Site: brandenburg
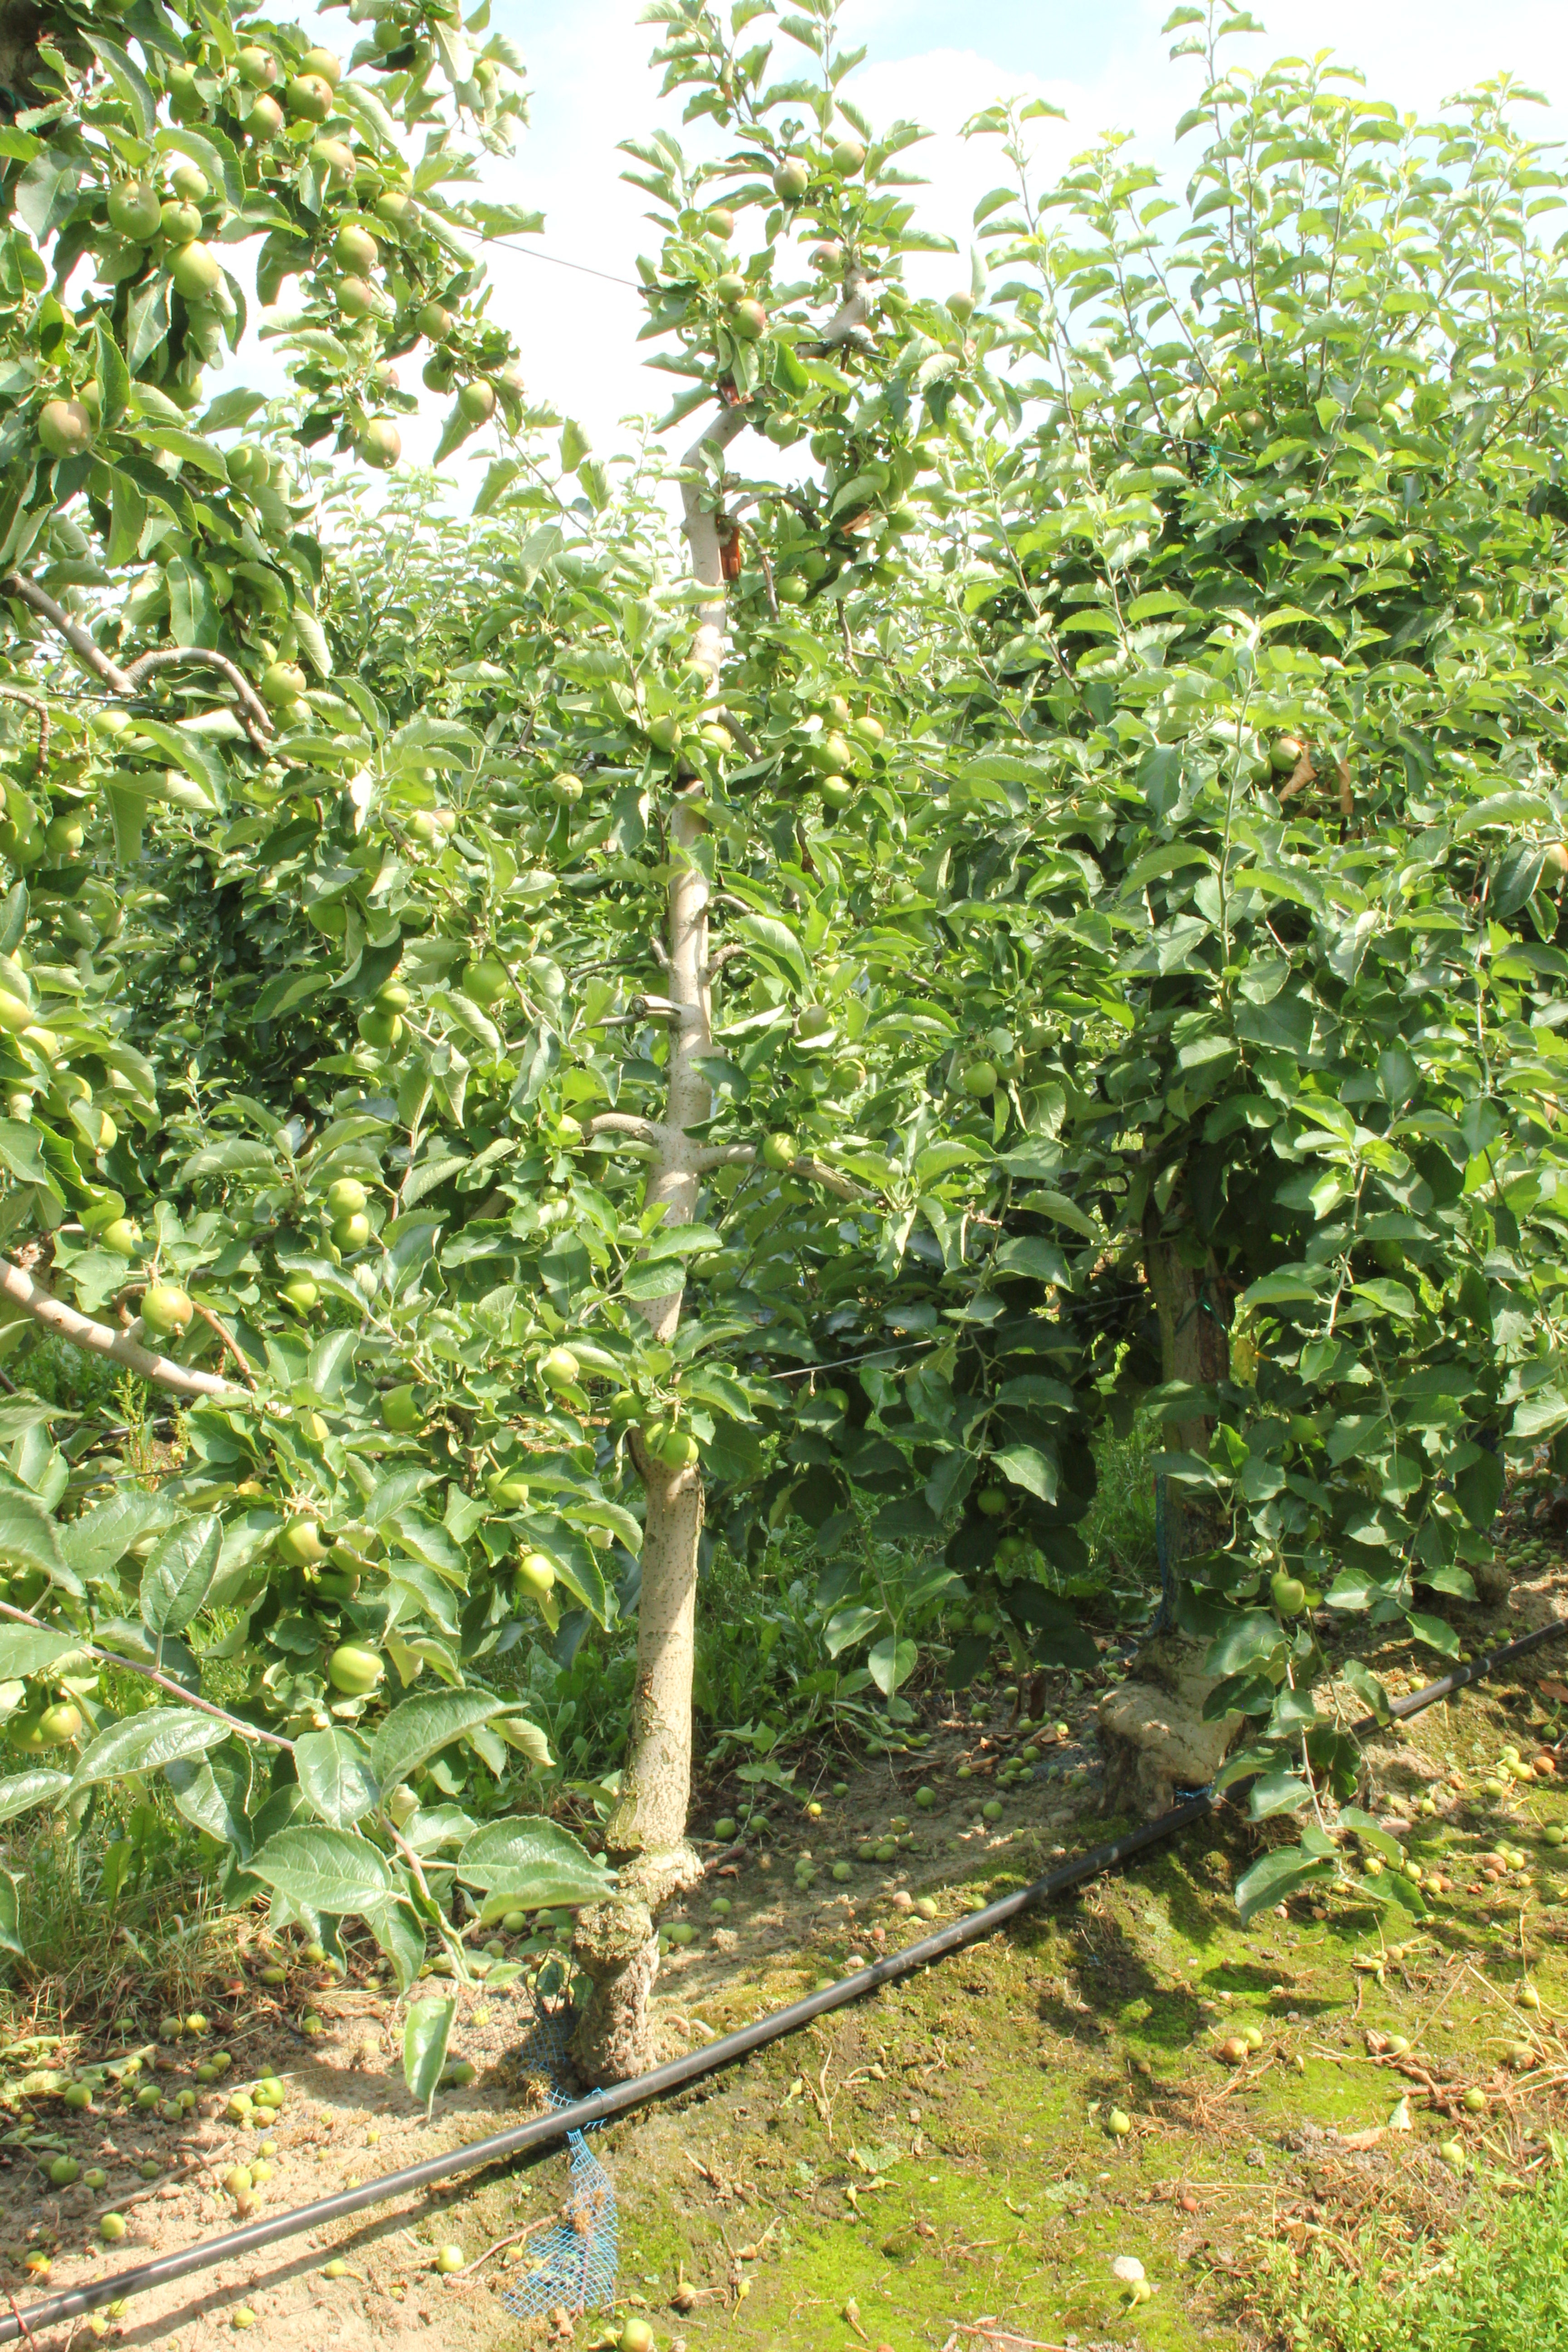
Growth stage (BBCH 74): Development of fruit